Walhalla, Victoria

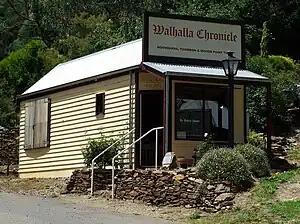
A reconstruction of a former shop, which now houses a small museum highlighting the "Walhalla Chronicle" newspaper

The growing number of families in the area saw the Mechanics' Institute and Free Library also serving as a school when it opened in 1867. Before long, Walhalla could boast fraternal societies, a debating club, and (briefly at least) a chess club, choral union and dramatic club. By January 1870, the "Walhalla Chronicle" newspaper was being published, and by December of the same year, a two-acre (0.8 ha) site had been gazetted for State School No. 957, which had taken its first enrolments in 1868.